Brajamohan Mohanty

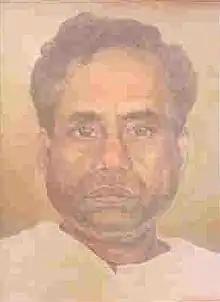

Brajmohan Mohanty (23 December 1924 – 24 July 1999) was an Indian politician. He was elected to the Lok Sabha, the lower house of the Parliament of India as a member of the Indian National Congress.